Roxani Soutzos

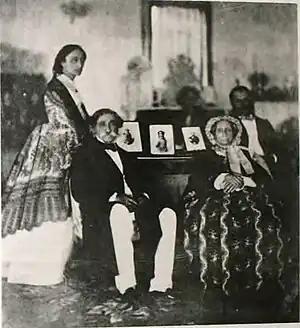
The Soutzoses in 1850s. From left: Eleni, Michael, Roxani, and Eleni's husband Ioannis (also a Soutzos)

During the mid-1820s, a Greek Republic was consolidating in the Ottoman-liberated areas. According to Buchon, Roxani was fully supportive of this polity and its egalitarian agenda, since: "Mieux être servante dans la Grèce libre que princesse dans la Grèce esclave" ("Better to be a servant in Greece liberated than a princess in Greece enslaved"). The Greek executive leader, Ioannis Kapodistrias, explained in 1829 that the former Prince was regarded with suspicion in the new country: "they don't even view him as a Greek. Perhaps later they will accept him." In June 1828, Michael, described in "Le Figaro" as "Moldavia's last Greek "hospodar"", was in Geneva, where he enlisted three of his sons at Rodolphe Töpffer's Lyceum. He obtained several letters of recommendation: one from Alphonse de Lamartine, the celebrated French poet, and his wife Elisa, another from Ignatios Babalos, the exiled former Metropolitan of Ungro-Wallachia, and several from the Swiss banker Jean-Gabriel Eynard. Eynard also proposed that Soutzos take over as the Greek ambassador to Bourbon France. In his thank-you letters, Michael describes his own destitute condition, which meant living in the Plainpalais, a working-class area, alongside his two parents, his daughters, and his youngest boy, Konstantinos. In July–August, Roxani vacationed alone in Turin, the Sardinian capital, where she was known as: "Princess Soutzo Rosandre, Russian, arriving in from Florence".